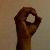
The image shows a hand gesture representing the letter 'O' in Indian Sign Language.